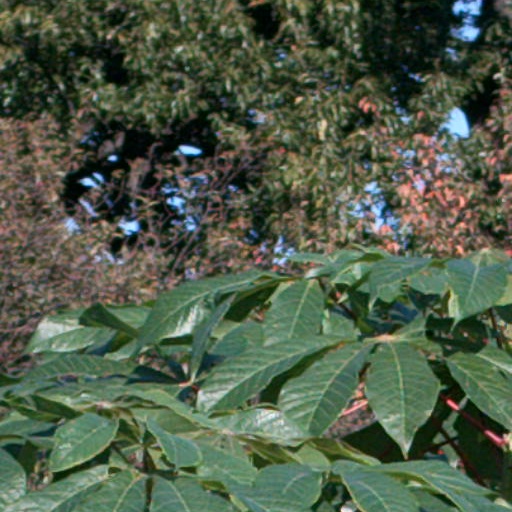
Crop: cassava